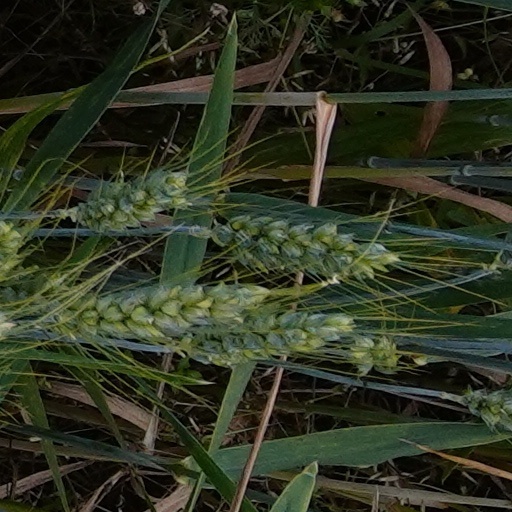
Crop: wheat